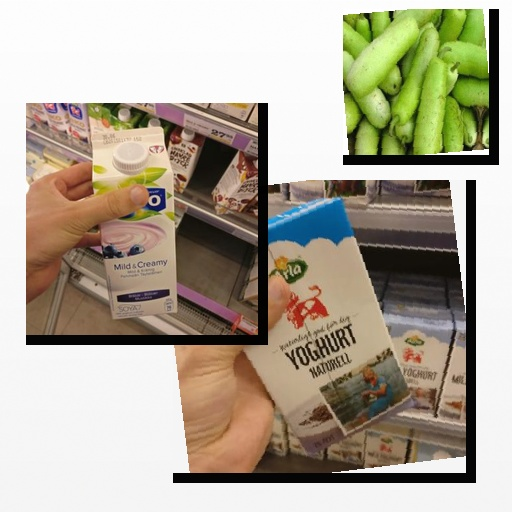
Food items: blueberry_soy_yogurt, bottle_gourd, natural_yogurt